Munakata Taisha

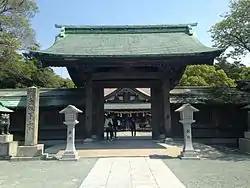
Gate of Hetsu-no-miya

All three shrines are located in Fukuoka Prefecture, yet they are all on separate islands. The main shrine, Hetsu-gū, is located on the mainland of Kyūshū. Nakatsu-gū is established at the foot of Mt. Mitake on the island of Ōshima off the west coast of Kyūshū. The final shrine, Okitsu-gū, is on the island of Okinoshima located in the middle of the Genkai Sea. The shrine occupies the entire island, therefore women are not allowed to set foot on the island and men must perform a purification ceremony before landing.